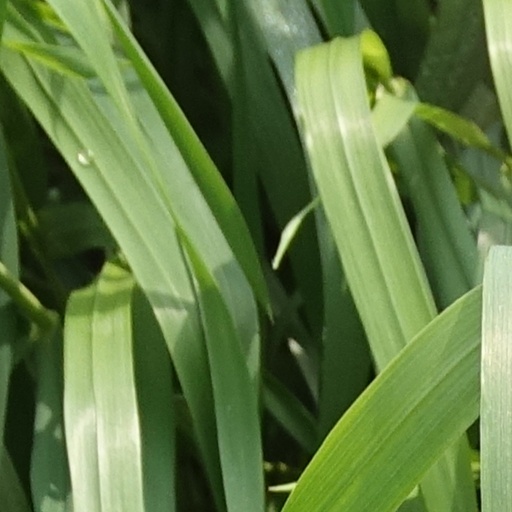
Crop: wheat